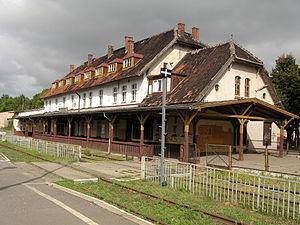
Szczytno, anciennement Ortelsbourg, est une ville polonaise, siège du powiat de Szczytno, en voïvodie de Varmie-Mazurie.